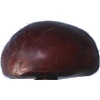
Label: Chestnut 1